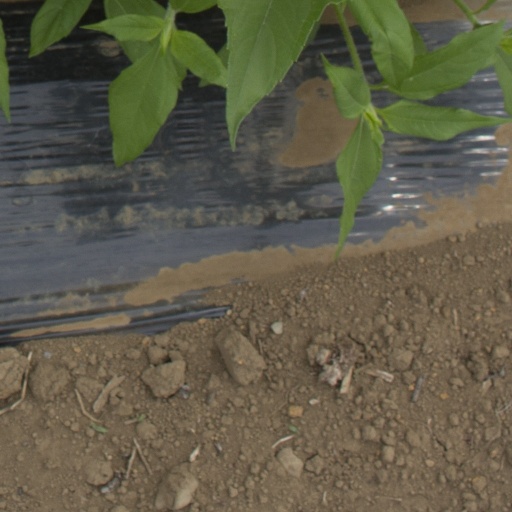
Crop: Jerusalem artichoke